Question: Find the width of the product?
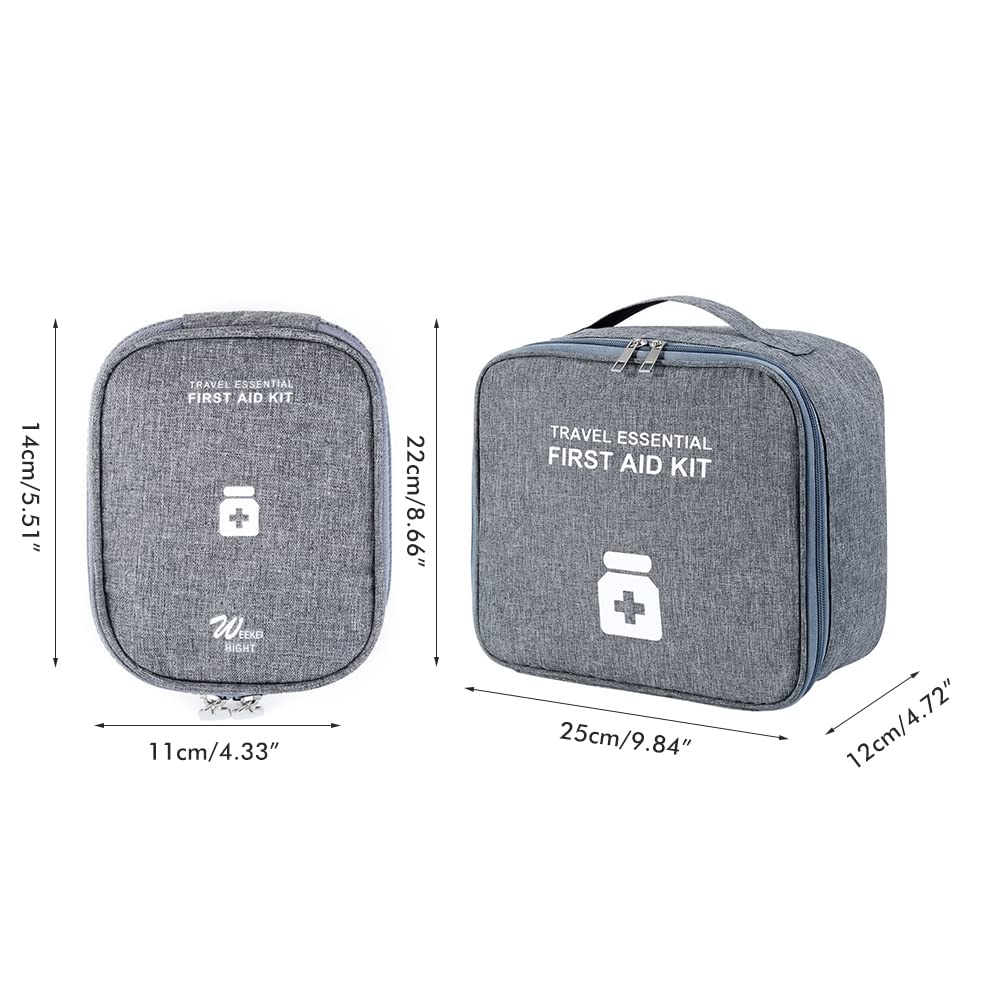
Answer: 12.0 centimetre